Ford Fairlane Crown Victoria Skyliner

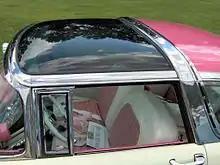
1955 Ford Crown Victoria Transparent Top model—with a transparent front roof section of blue-green tinted, 1/4-in thick, molded, acrylic-plastic and an interior ″aluminized nylon″ sunshade.

Ford Motor Company used the name ″Skyliner″ for 1954 and 1956 models, but not for the ″1955 Ford Fairlane Crown Victoria Transparent Top″ model. 1955 Ford brochures, manuals, and advertisements state ″Transparent Top.″ Dealerships abbreviated the name to ″T/P″ or ″T/T.″